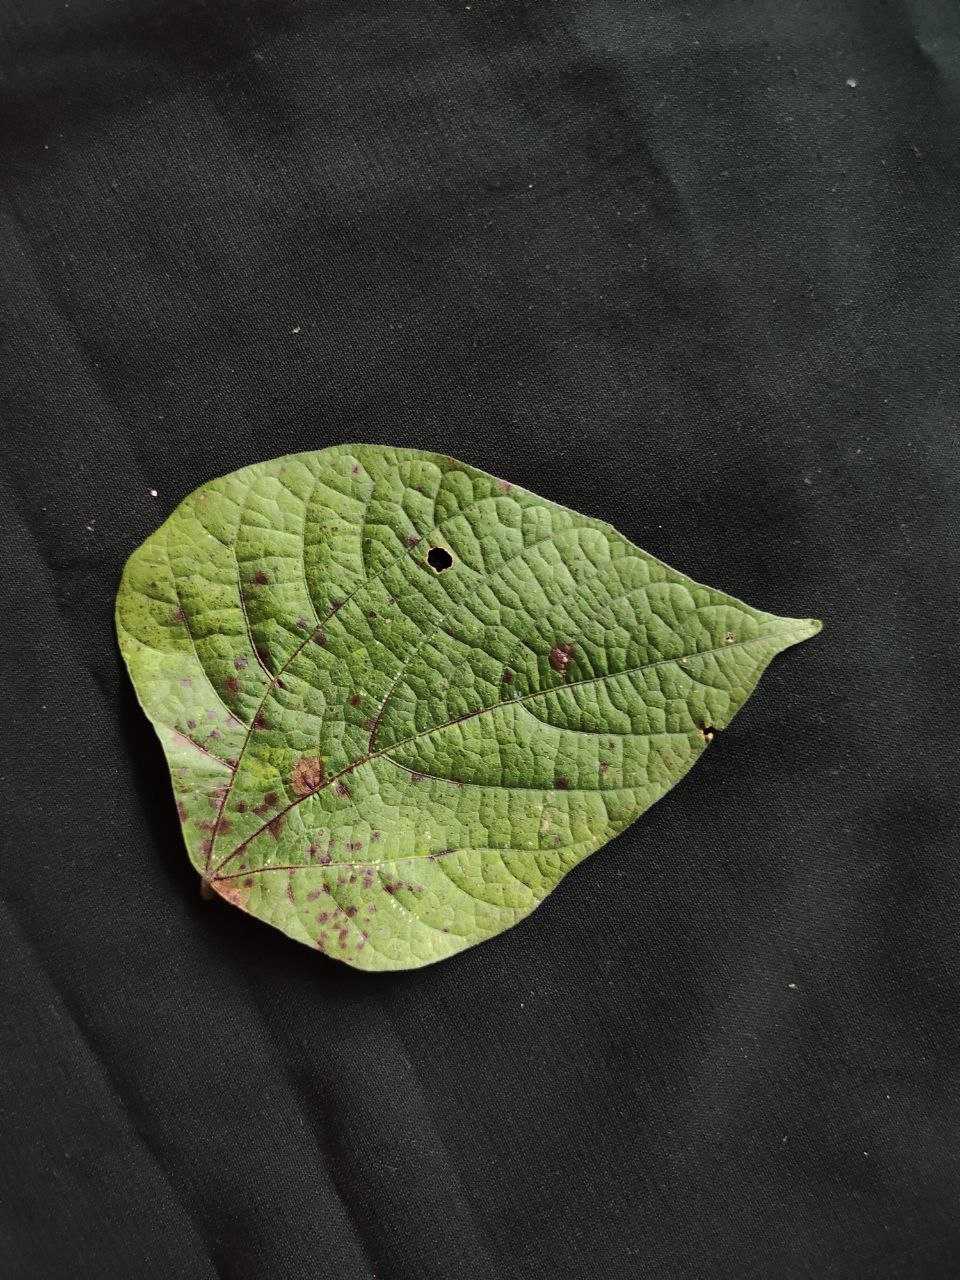
Crop: bean
Leaf condition: Rust